Lostock Gralam railway station

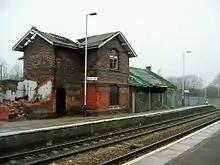
Lostock Gralam railway station (building now demolished)

The station opened for passengers as Lostock on 1 January 1863 as part of the Cheshire Midland Railway. The station was renamed to Lostock Gralam later in 1863. Goods traffic started from 1 May 1863; the goods yard was to the south of the station and was equipped with a 5-ton crane. The goods yard closed on 3 August 1964. For many years the station had a run-down appearance and had been downgraded to a request stop. The main station building was demolished on 8 July 2007.